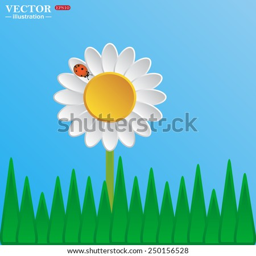
white daisy on a blue background .